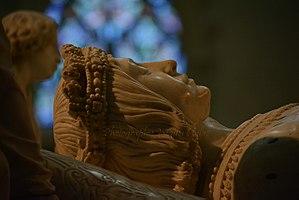
Francois II - Tombeau de François II cathédrale de Nantes
Le tombeau de François II, duc de Bretagne et de sa femme Marguerite de Foix est un monument funéraire qui se trouve à Nantes, dans la cathédrale Saint-Pierre-et-Saint-Paul, et qui fut réalisé en différents matériaux nobles dont le marbre de Carrare au début du XVIᵉ siècle par Michel Colombe et Jean Perréal.